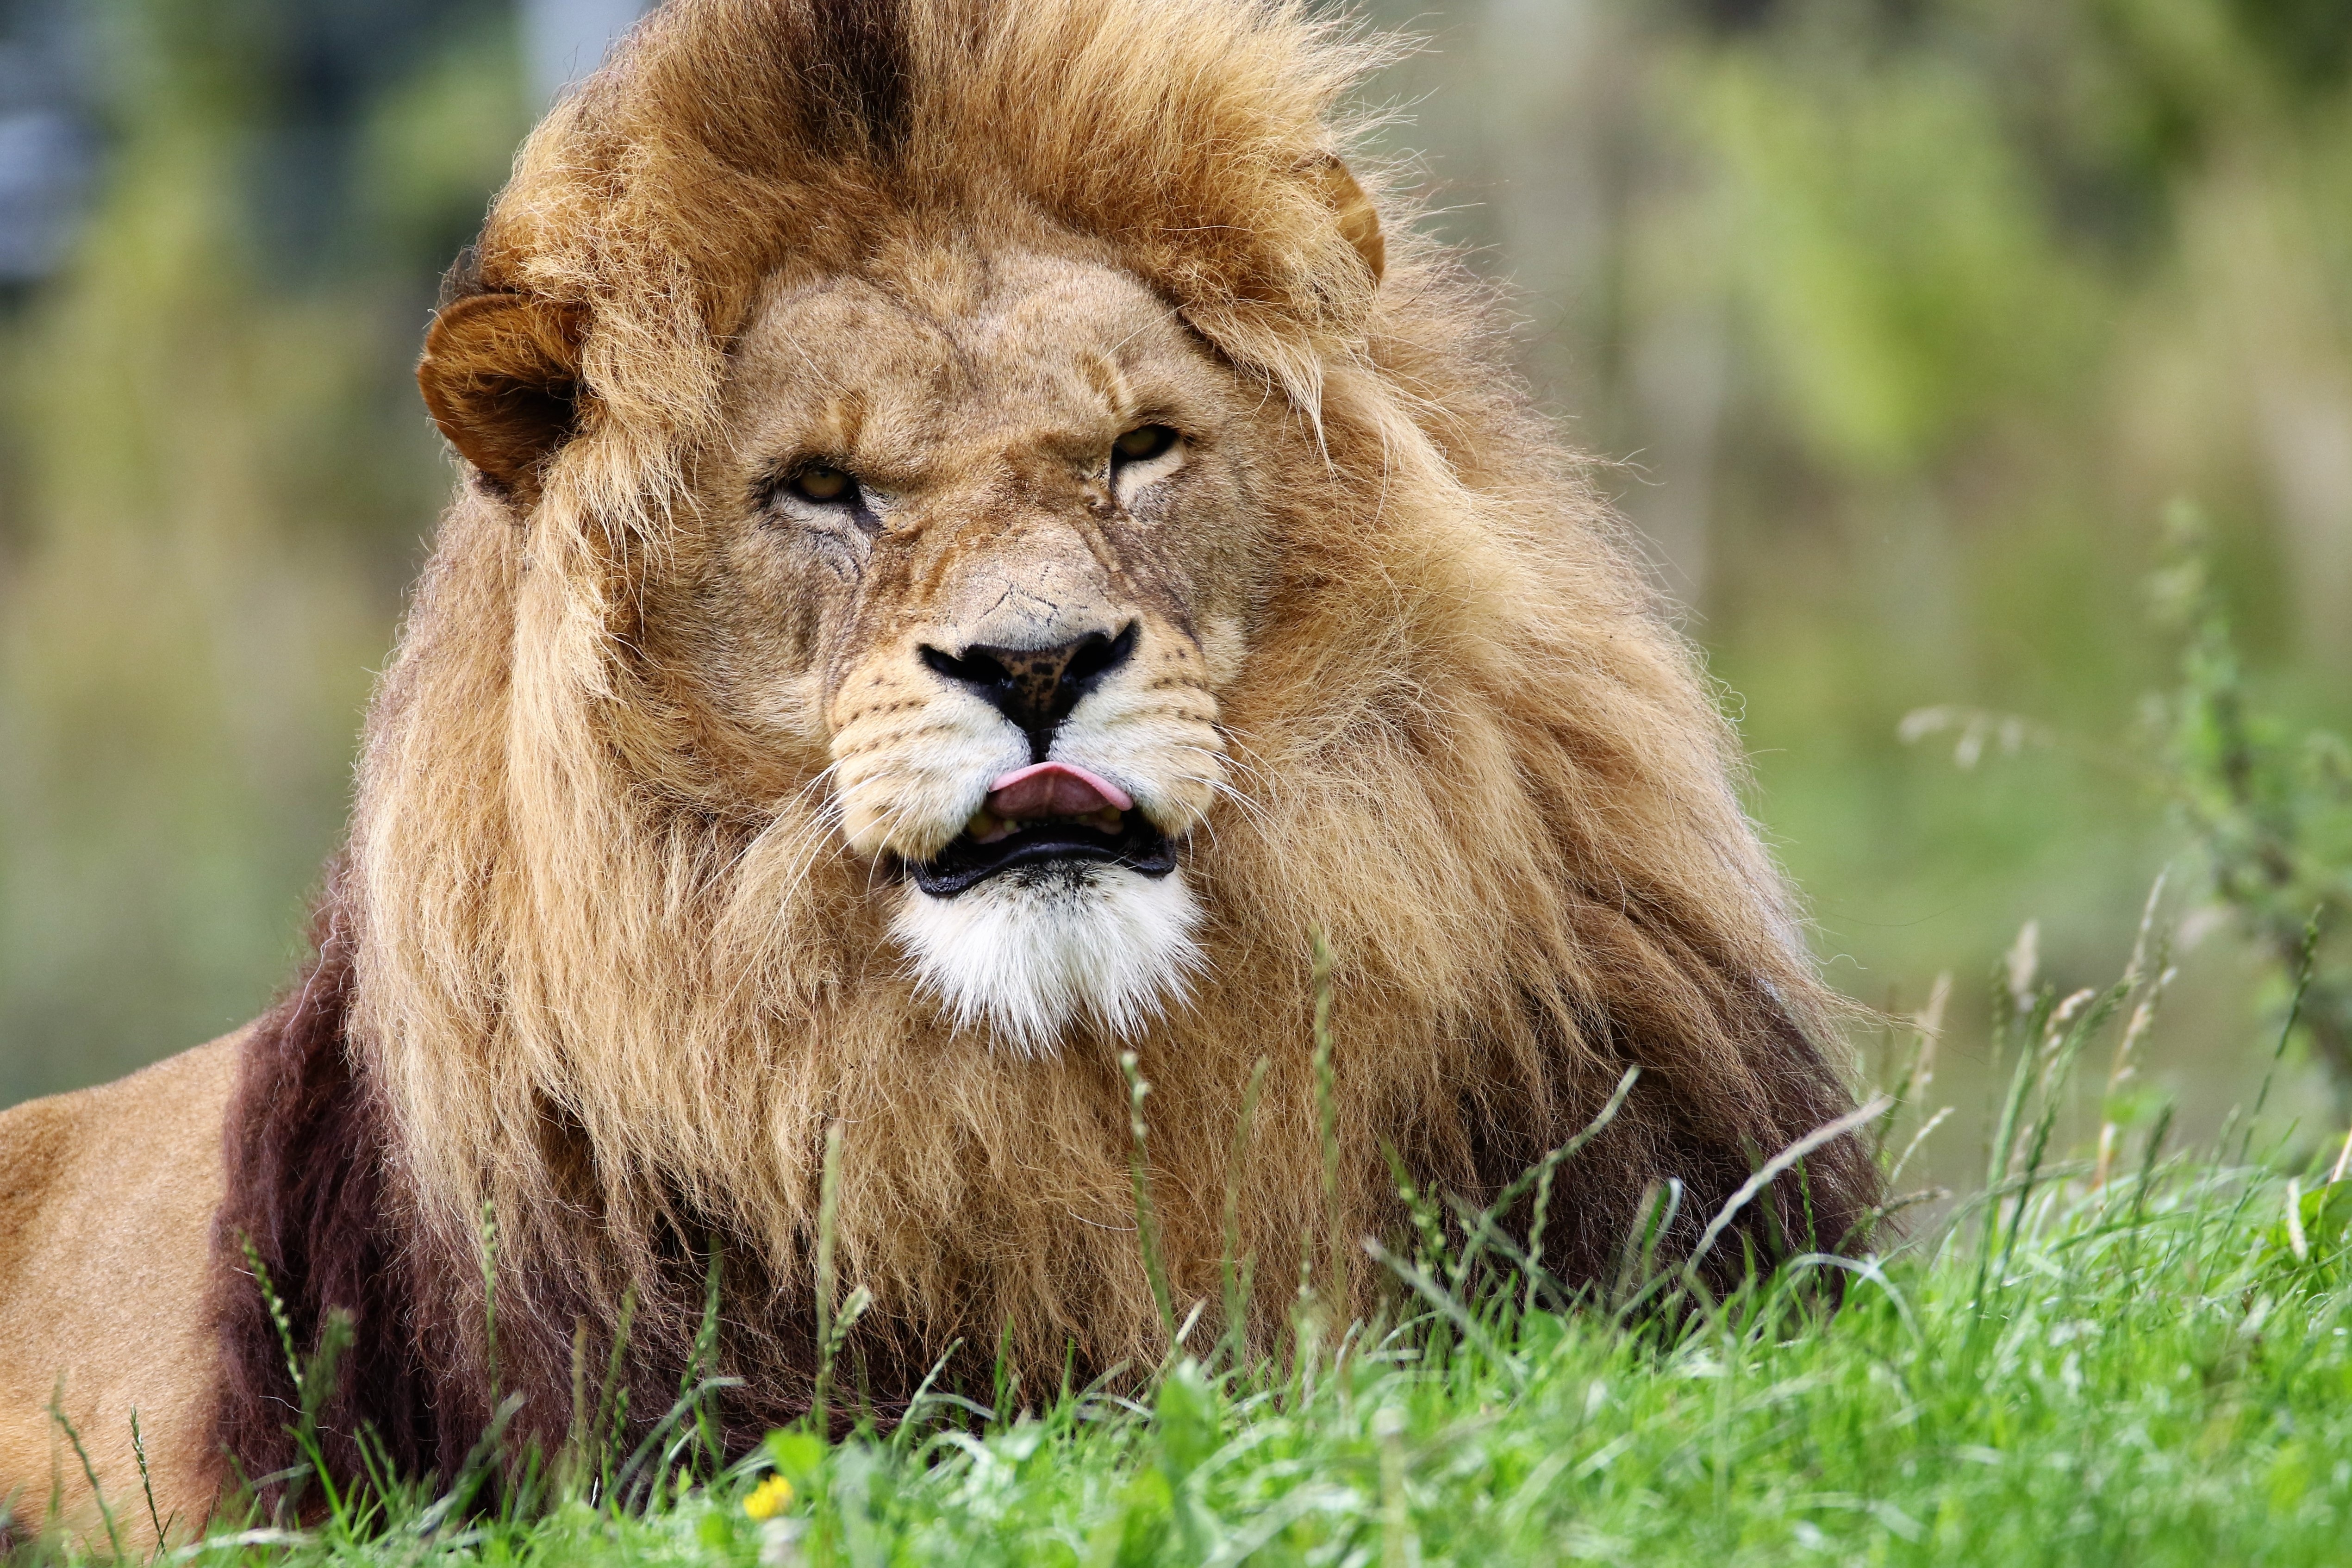
animal, wildlife, wild, fur, portrait, cat, africa, feline, mammal, mane, predator, fauna, savanna, lion, big cat, face, whiskers, roar, king, grassland, furry, head, endangered, danger, vertebrate, big, lying, carnivore, hunter, safari, leo, pride, big cats, cat like mammal, dog breed group, masai lion